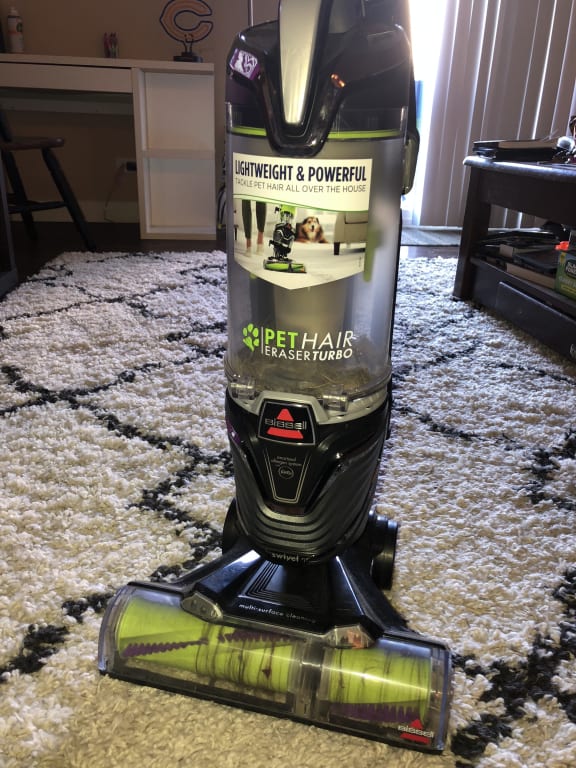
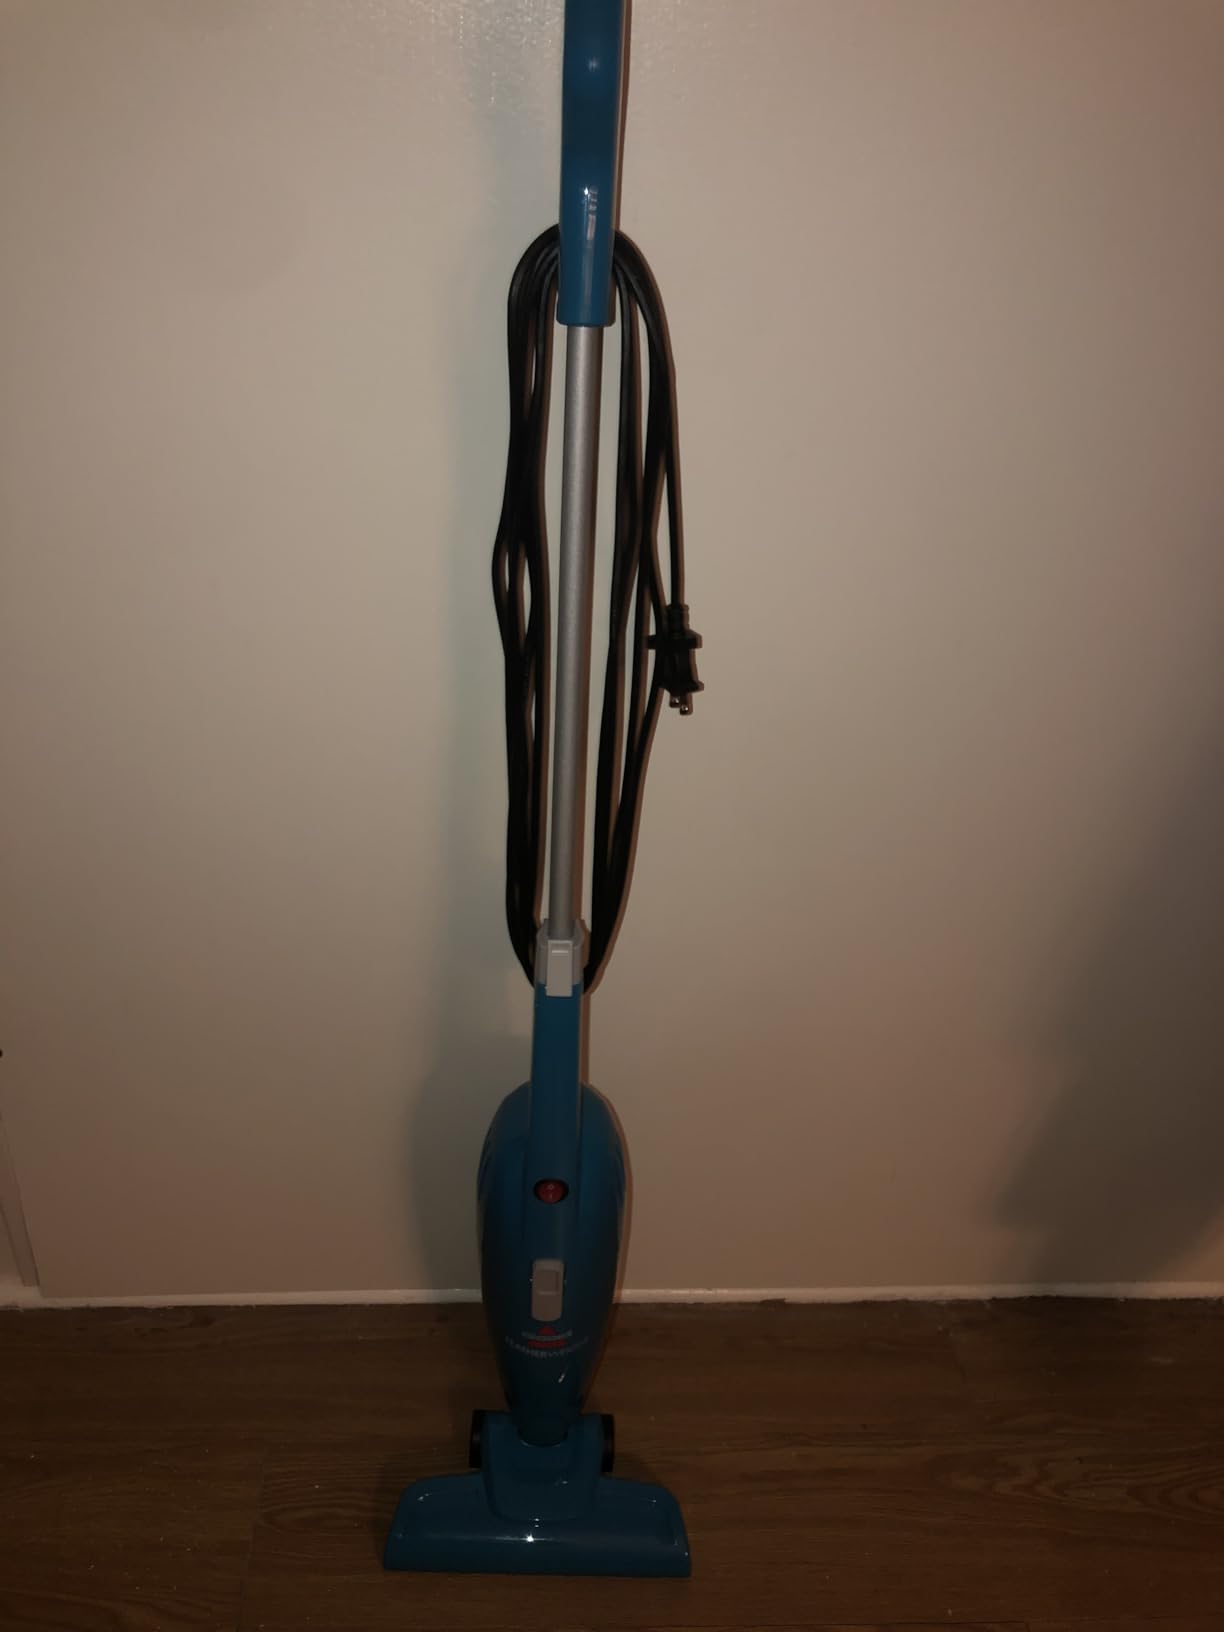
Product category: items_vacuum
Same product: no